Syrian civil war

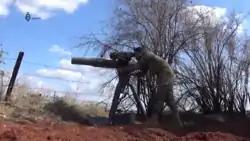
An Army of Glory fighter launches a BGM-71 TOW anti-tank missile at a Syrian government position during the 2017 Hama offensive.

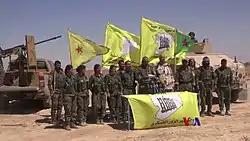
The Kurdish-led Syrian Democratic Forces announcing the Deir ez-Zor campaign in 2017

Sarin, mustard agent and chlorine gas have been used during the conflict. Numerous casualties led to an international reaction, especially the 2013 Ghouta chemical attack. A UN fact-finding mission was requested to investigate reported chemical weapons attacks. In four cases, UN inspectors confirmed the use of sarin gas. In August 2016, a confidential report by the UN and the OPCW explicitly blamed the Syrian military of Bashar al-Assad for dropping chemical weapons (chlorine bombs) on the towns of Talmenes in April 2014 and Sarmin in March 2015 and ISIL for using sulfur mustard on the town of Marea in August 2015.